Rodent

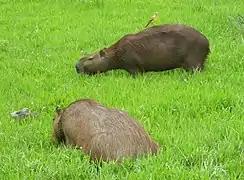
Capybaras grazing.

Though some species are common pests for humans, rodents also play important ecological roles. Some rodents are considered keystone species and ecosystem engineers in their respective habitats. In the Great Plains of North America, the burrowing activities of prairie dogs play important roles in soil aeration and nutrient redistribution, raising the organic content of the soil and increasing the absorption of water. They maintain these grassland habitats, and some large herbivores such as bison and pronghorn prefer to graze near prairie dog colonies due to the increased nutritional quality of forage.